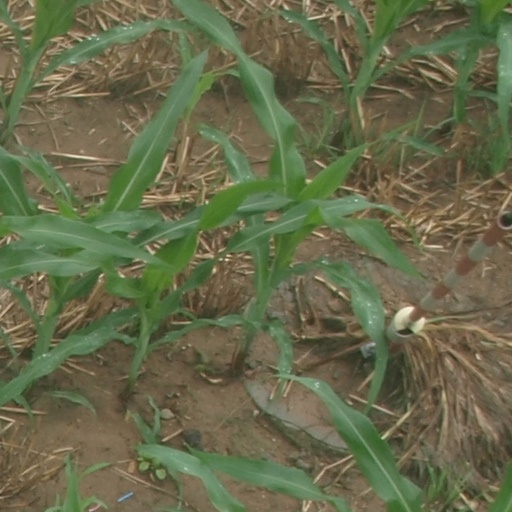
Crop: maize; corn